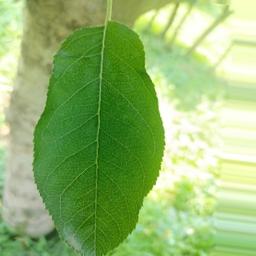
Label: Healthy